Escola de Comando e Estado-Maior do Exército

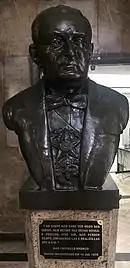
Bust of marshal Castelo Branco, at the ECEME entrance

At the time of the transfer of the Portuguese court to Brazil (1808-1821), the Headquarters of the Court was established in Rio de Janeiro, which guided and coordinated the activities of the Portuguese Army.